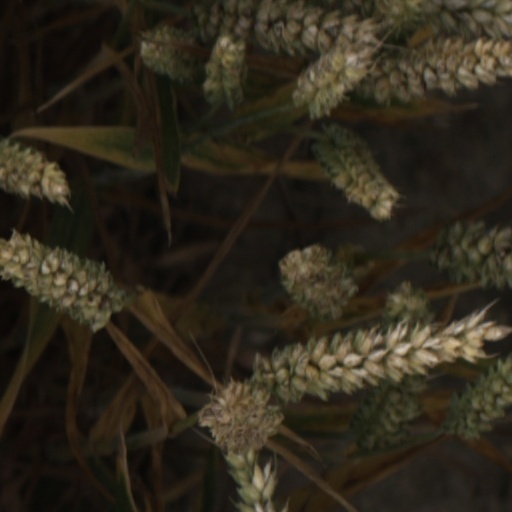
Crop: wheat